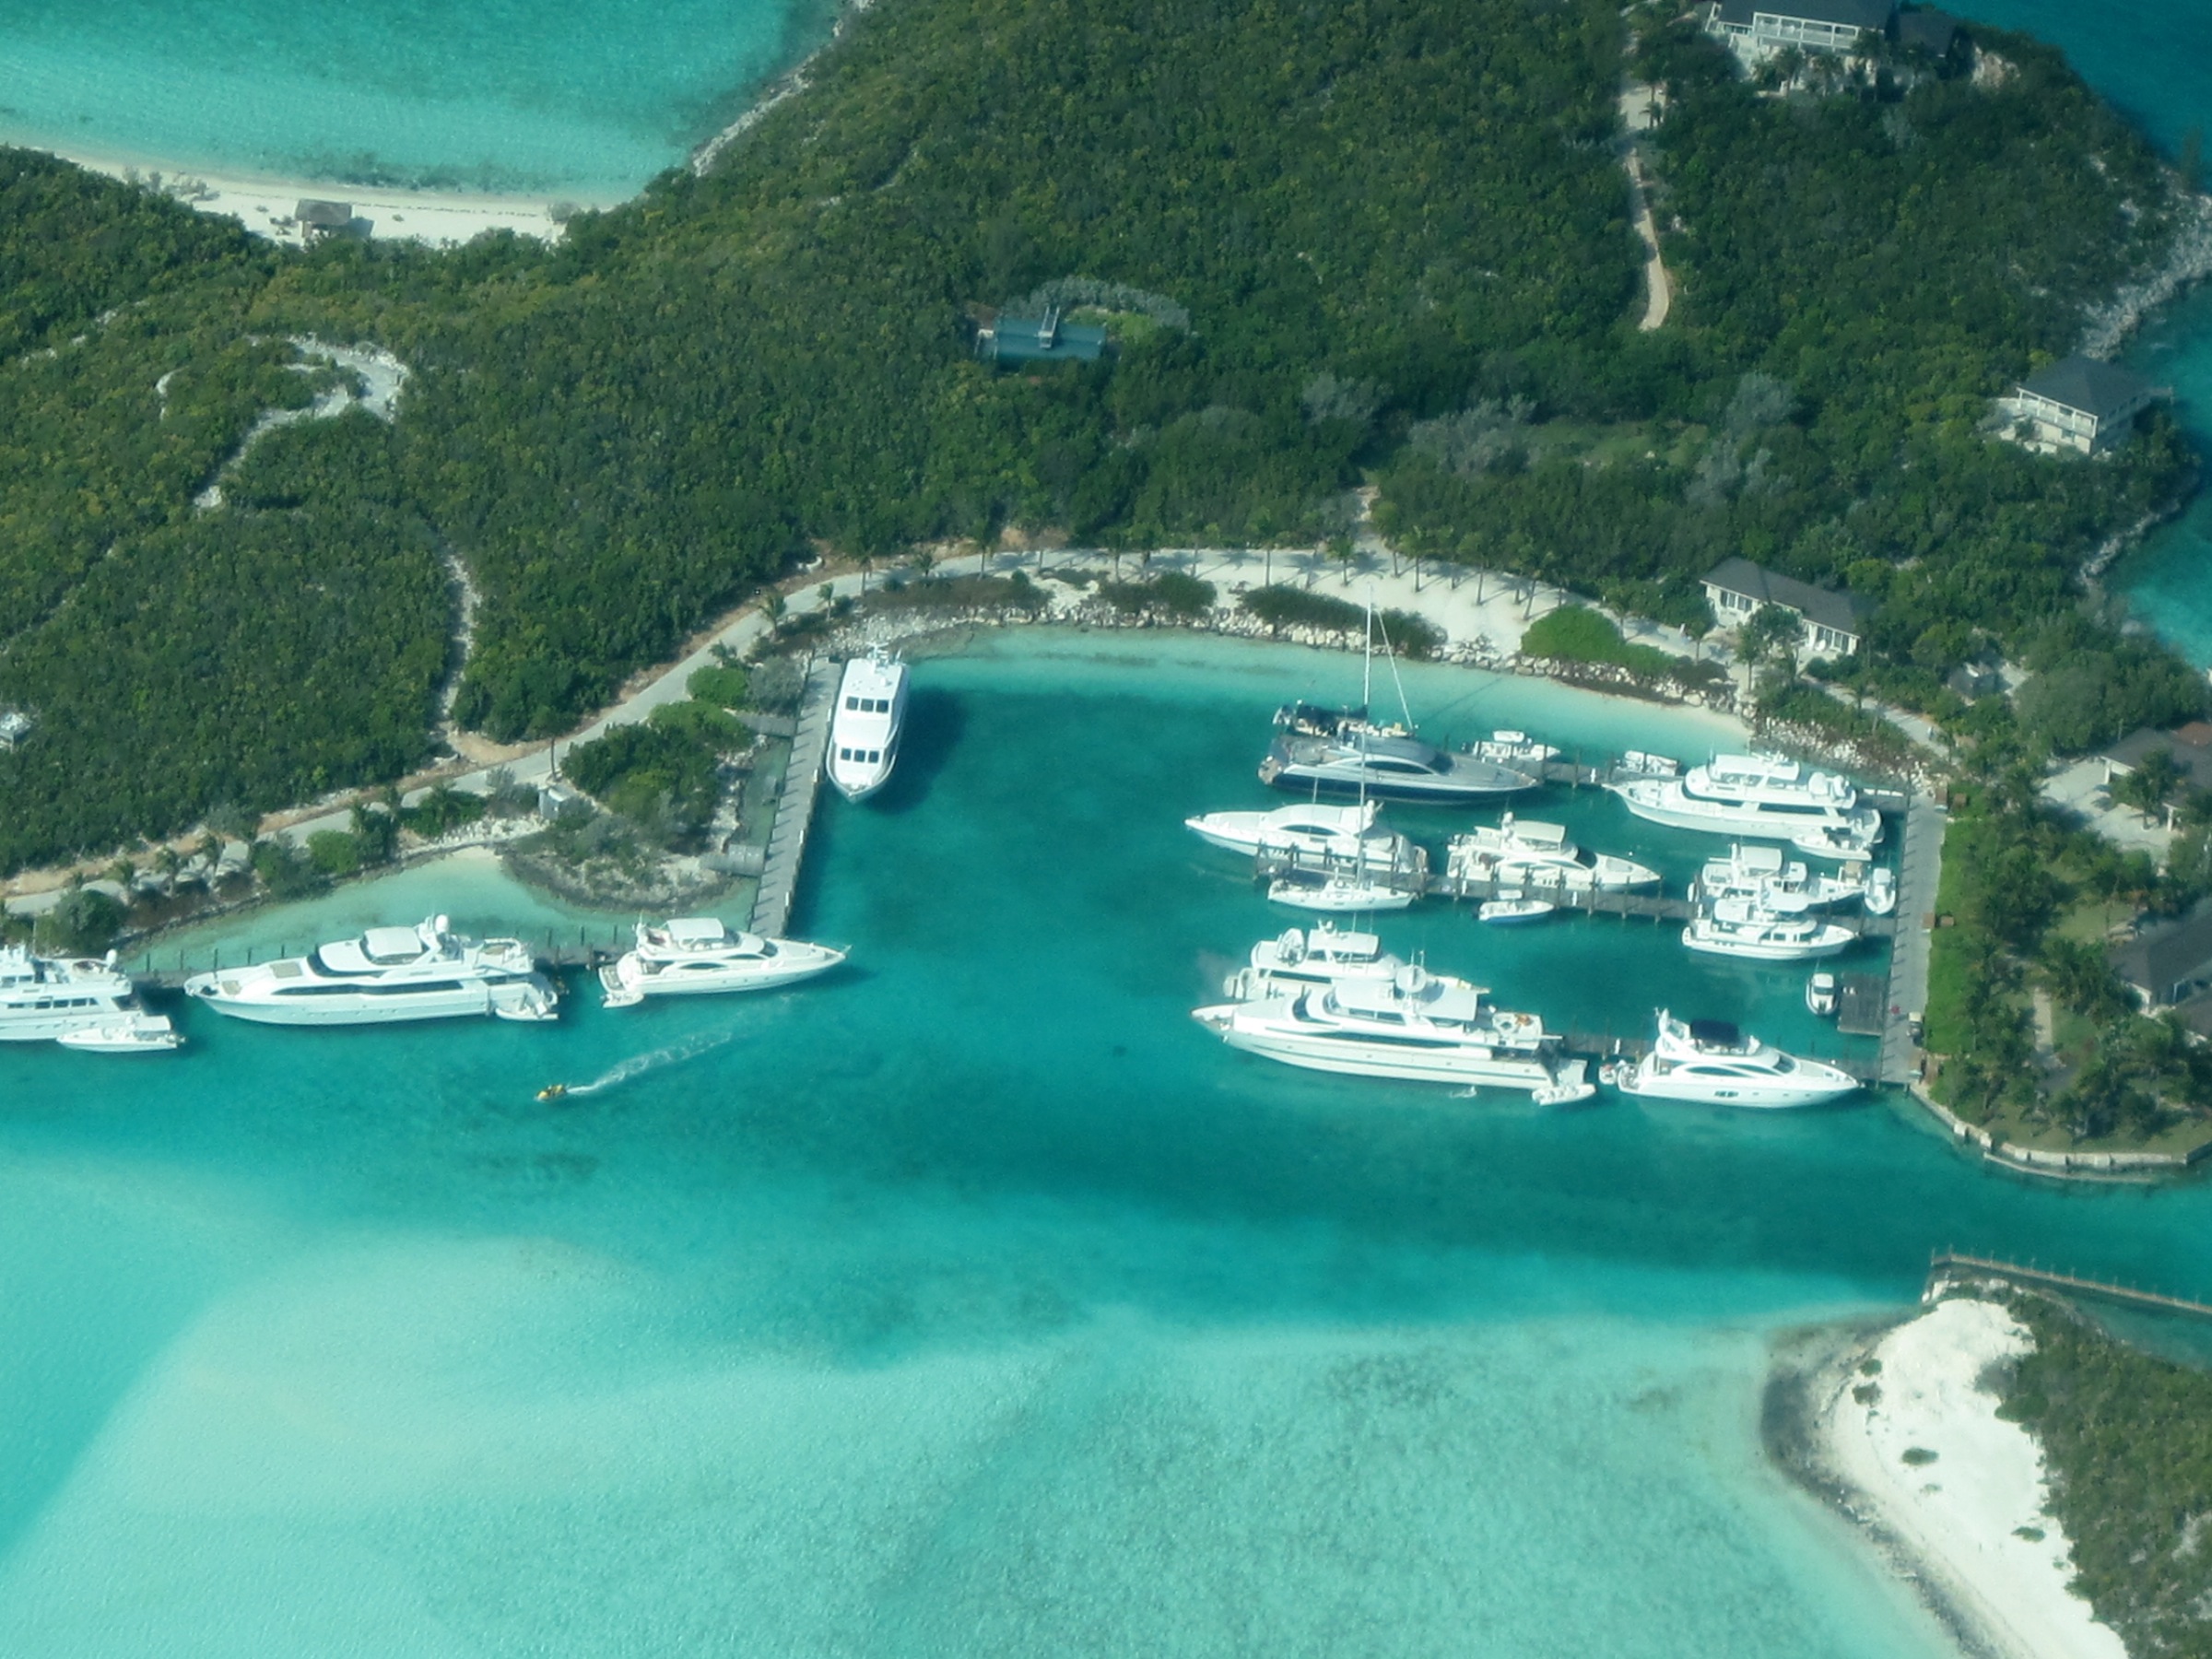
coast, dock, lagoon, bay, island, marina, bahamas, archipelago, caribbean, aerial photography, artificial island